Horningsea Park

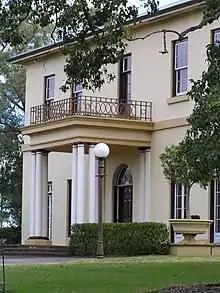
Front detail

The house was stabilised, progressively reconstructed (from 1982) and what was the gutted shell was extensively renovated following its recognition as a heritage item and making of a permanent conservation order in 1983.